Grouse Mountain

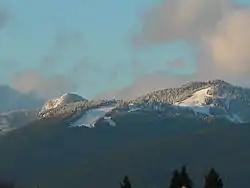
Grouse mountain's snow terrain, as seen from Burnaby, featuring the Cut (left) and expert peak runs (right)

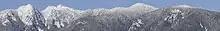
A panoramic view of Grouse Mountain in winter

The ski and snowboard area, located on the southern slope of the mountain, operates in the winter months between December and May, approximately. Accessed by taking the tram from the base to the mountaintop chalet and lodge, it features four chairlifts (two high-speed quads, the Screaming Eagle and Olympic Express; and two quads, the Greenway and Peak Chairs) facilitating 33 runs, half of which are lit for night skiing and snowboarding.